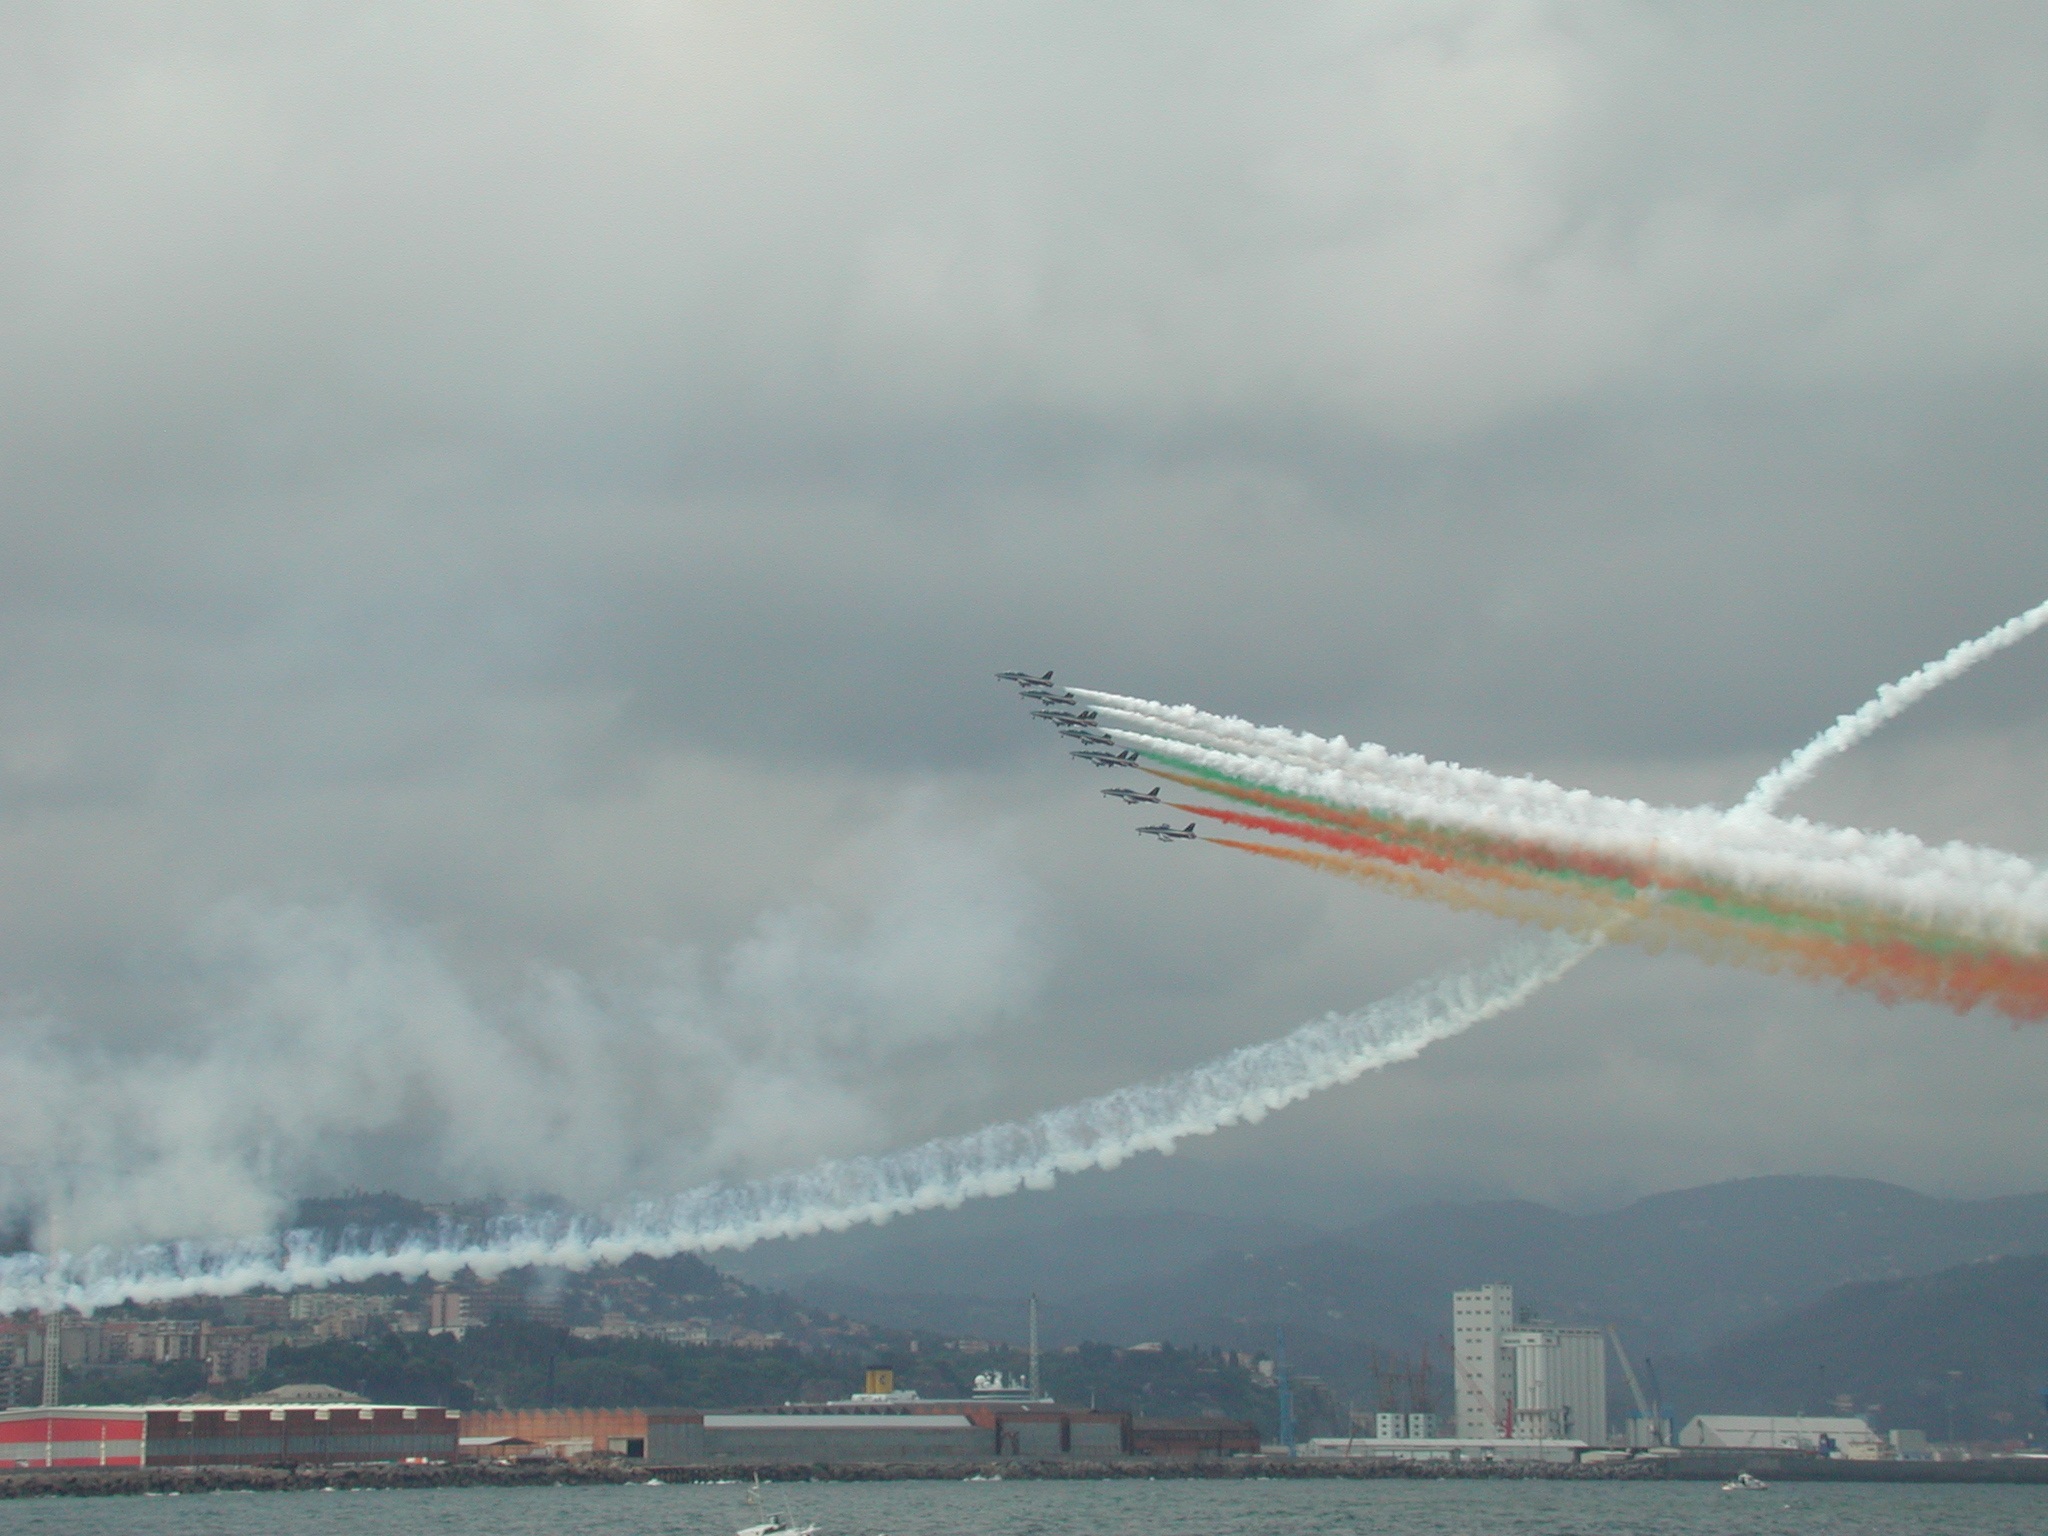
wing, sky, airplane, aircraft, vehicle, airline, aviation, flight, italy, stadium, airliner, stunt, takeoff, jet aircraft, boeing 777, aerobatic team, atmosphere of earth, wide body aircraft, narrow body aircraft, tricolor arrows